Tarija Department

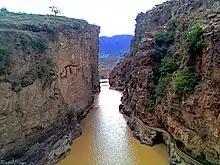
Angostura Canyon, Bolivia

The languages spoken in the department are mainly Spanish and Guaraní, with spoken by Quechua and Aymara migrants. The following table shows the numbers belonging to the recognized groups of speakers.